Egyptian Air Force

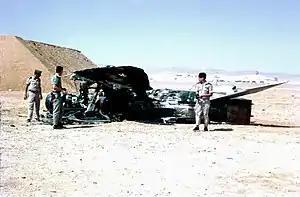
Israeli troops examine a destroyed Egyptian Mig 21

Following the British withdrawal from the British Protectorate of Palestine and the establishment of the State of Israel on 14 May 1948, Egyptian forces crossed into Palestine as part of a wider Arab League military coalition in support of the Palestinians against the Israelis. The Egyptian Air Force contribution included the Short Stirling bomber, Douglas C-47 Dakotas performing as light bombers and Spitfires.